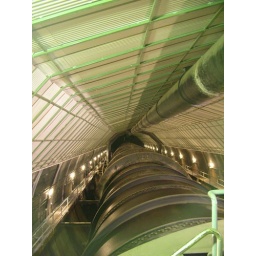
Beneath the dam! There was a very noticeable vibration in the floor caused by the water rushing through this giant pipe.